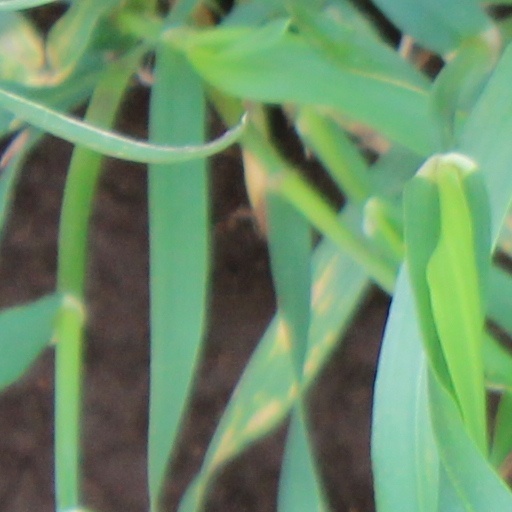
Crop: wheat